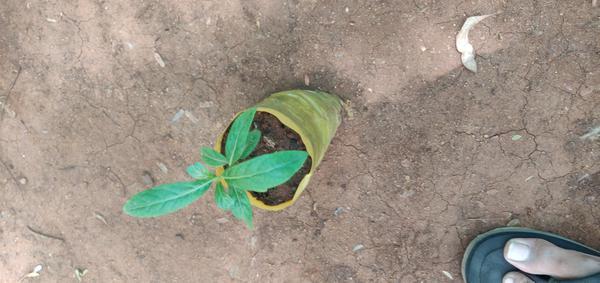
Plant: Nooni